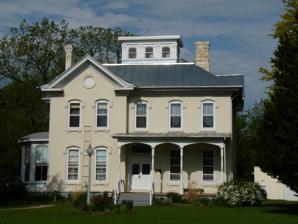
Building: Benjamin Boorman House
Country: United States of America
Year built: 1877
Historic house in Wisconsin, United States United States historic place Benjamin Boorman House U.S. National Register of Historic Places Show map of Wisconsin Show map of the United States Location 211 N. Union St. Mauston, Wisconsin Coordinates 43°47′57″N 90°4′15″W / 43.79917°N 90.07083°W / 43.79917; -90.07083 Area 2.0 acres (0.81 ha) Built 1877 Architect Benjamin Boorman Architectural style Italian Villa NRHP reference No. 76000066 Added to NRHP May 4, 1976 The Benjamin Boorman House is a historic 19th century residence located at 211 North Union Street in Mauston , Wisconsin . It was added to the National Register of Historic Places on May 4, 1976. History The house was built by English immigrant Benjamin Boorman for himself and his first wife Elizabeth Boorman. After Benjamin Boorman's death, the house was owned by Jeff T. Heath, Tom Powers, John Tremain, and Francis Gardner. Museum The Juneau County Historical Society was formed at the house in 1963. In 1987, the society purchased the house from Edward W. Pierce and transformed it into a historic house museum . References